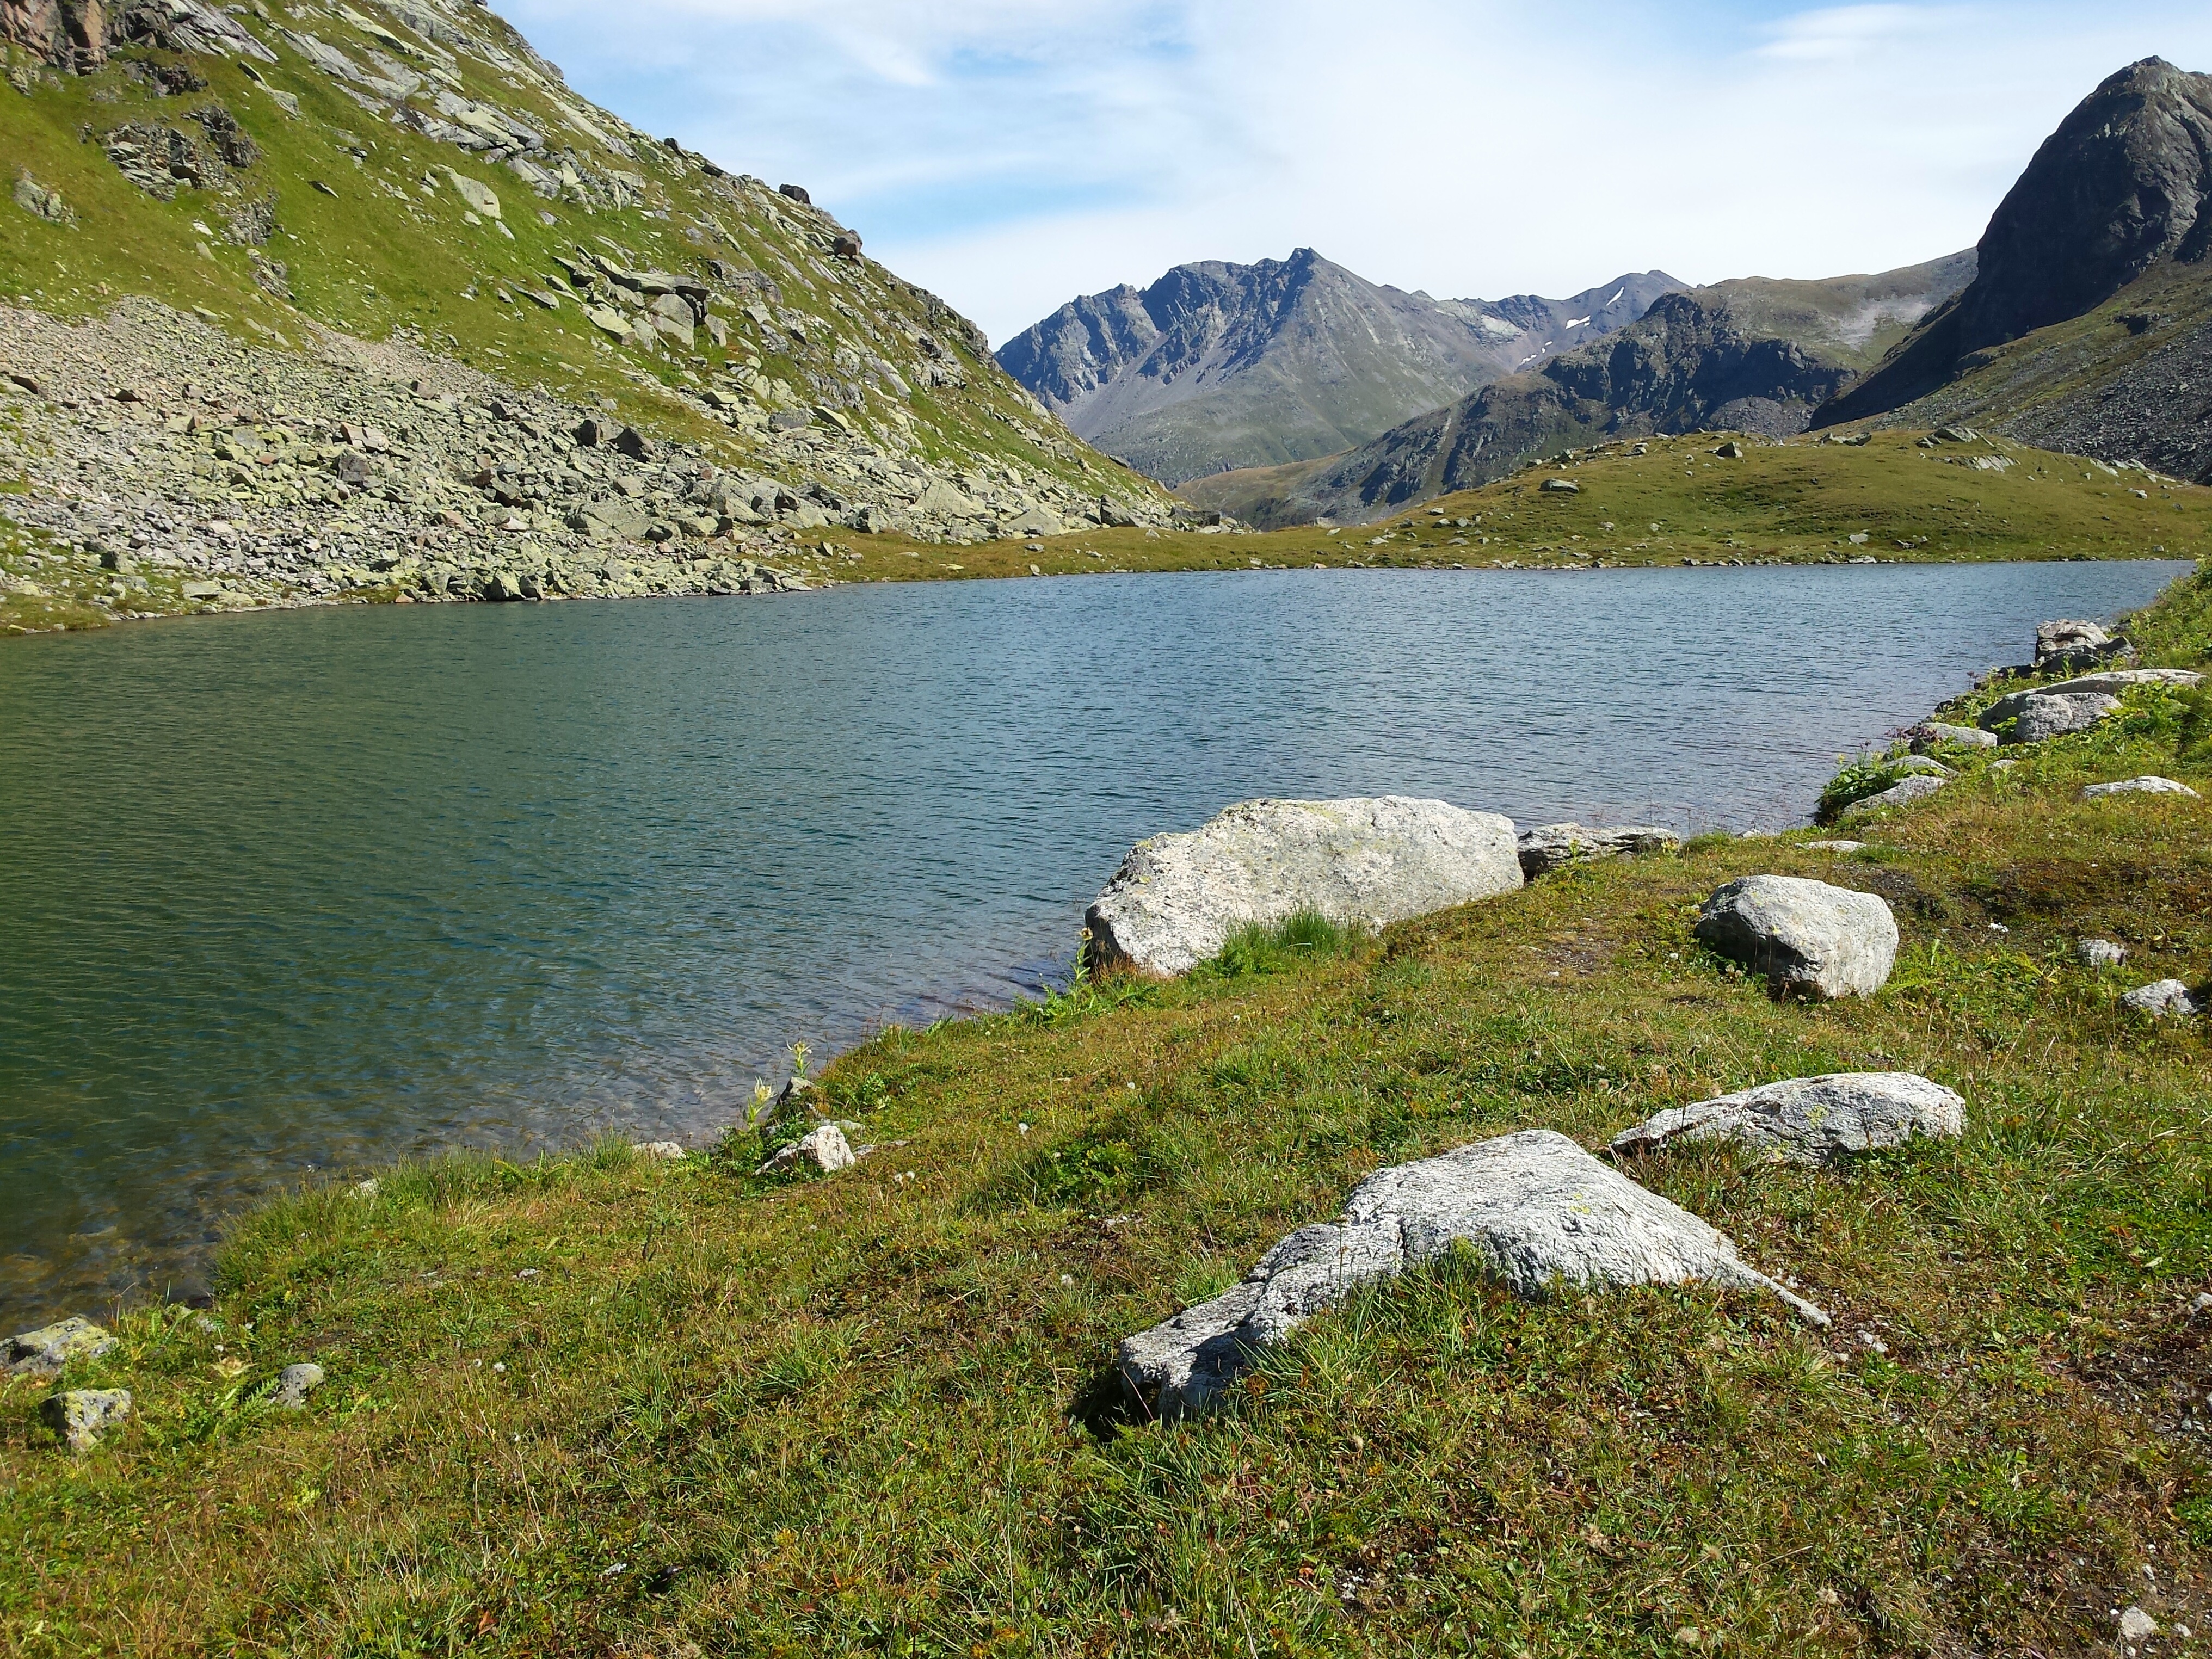
landscape, sea, coast, wilderness, walking, mountain, lake, adventure, valley, mountain range, fjord, reservoir, highland, ridge, alps, plateau, fell, loch, moraine, tarn, mountain pass, mountainous landforms